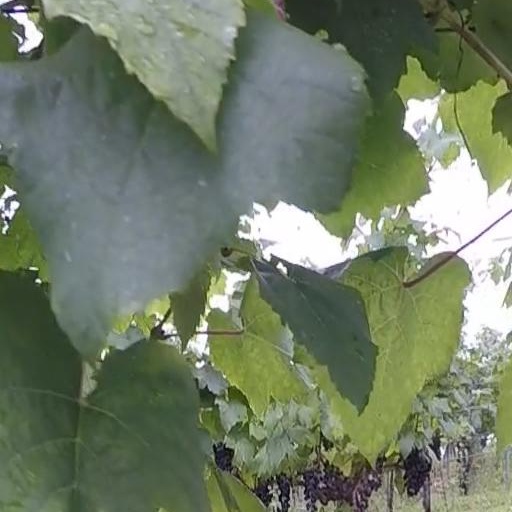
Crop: grape